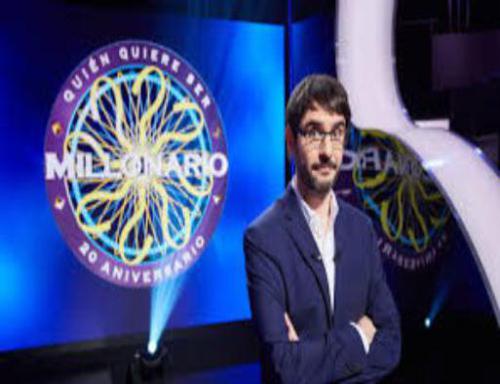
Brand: millonario
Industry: Others